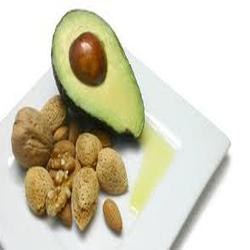
Label: Avocado